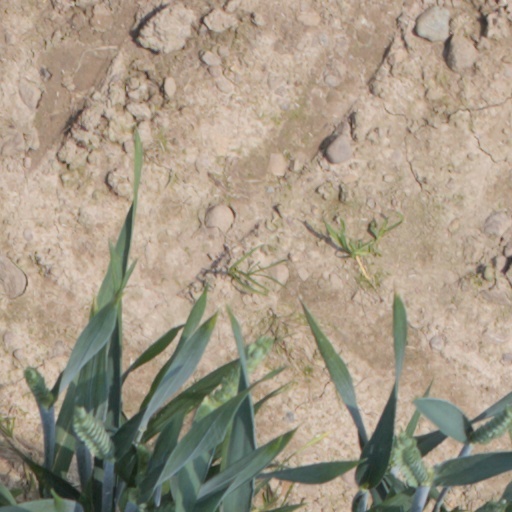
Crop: wheat